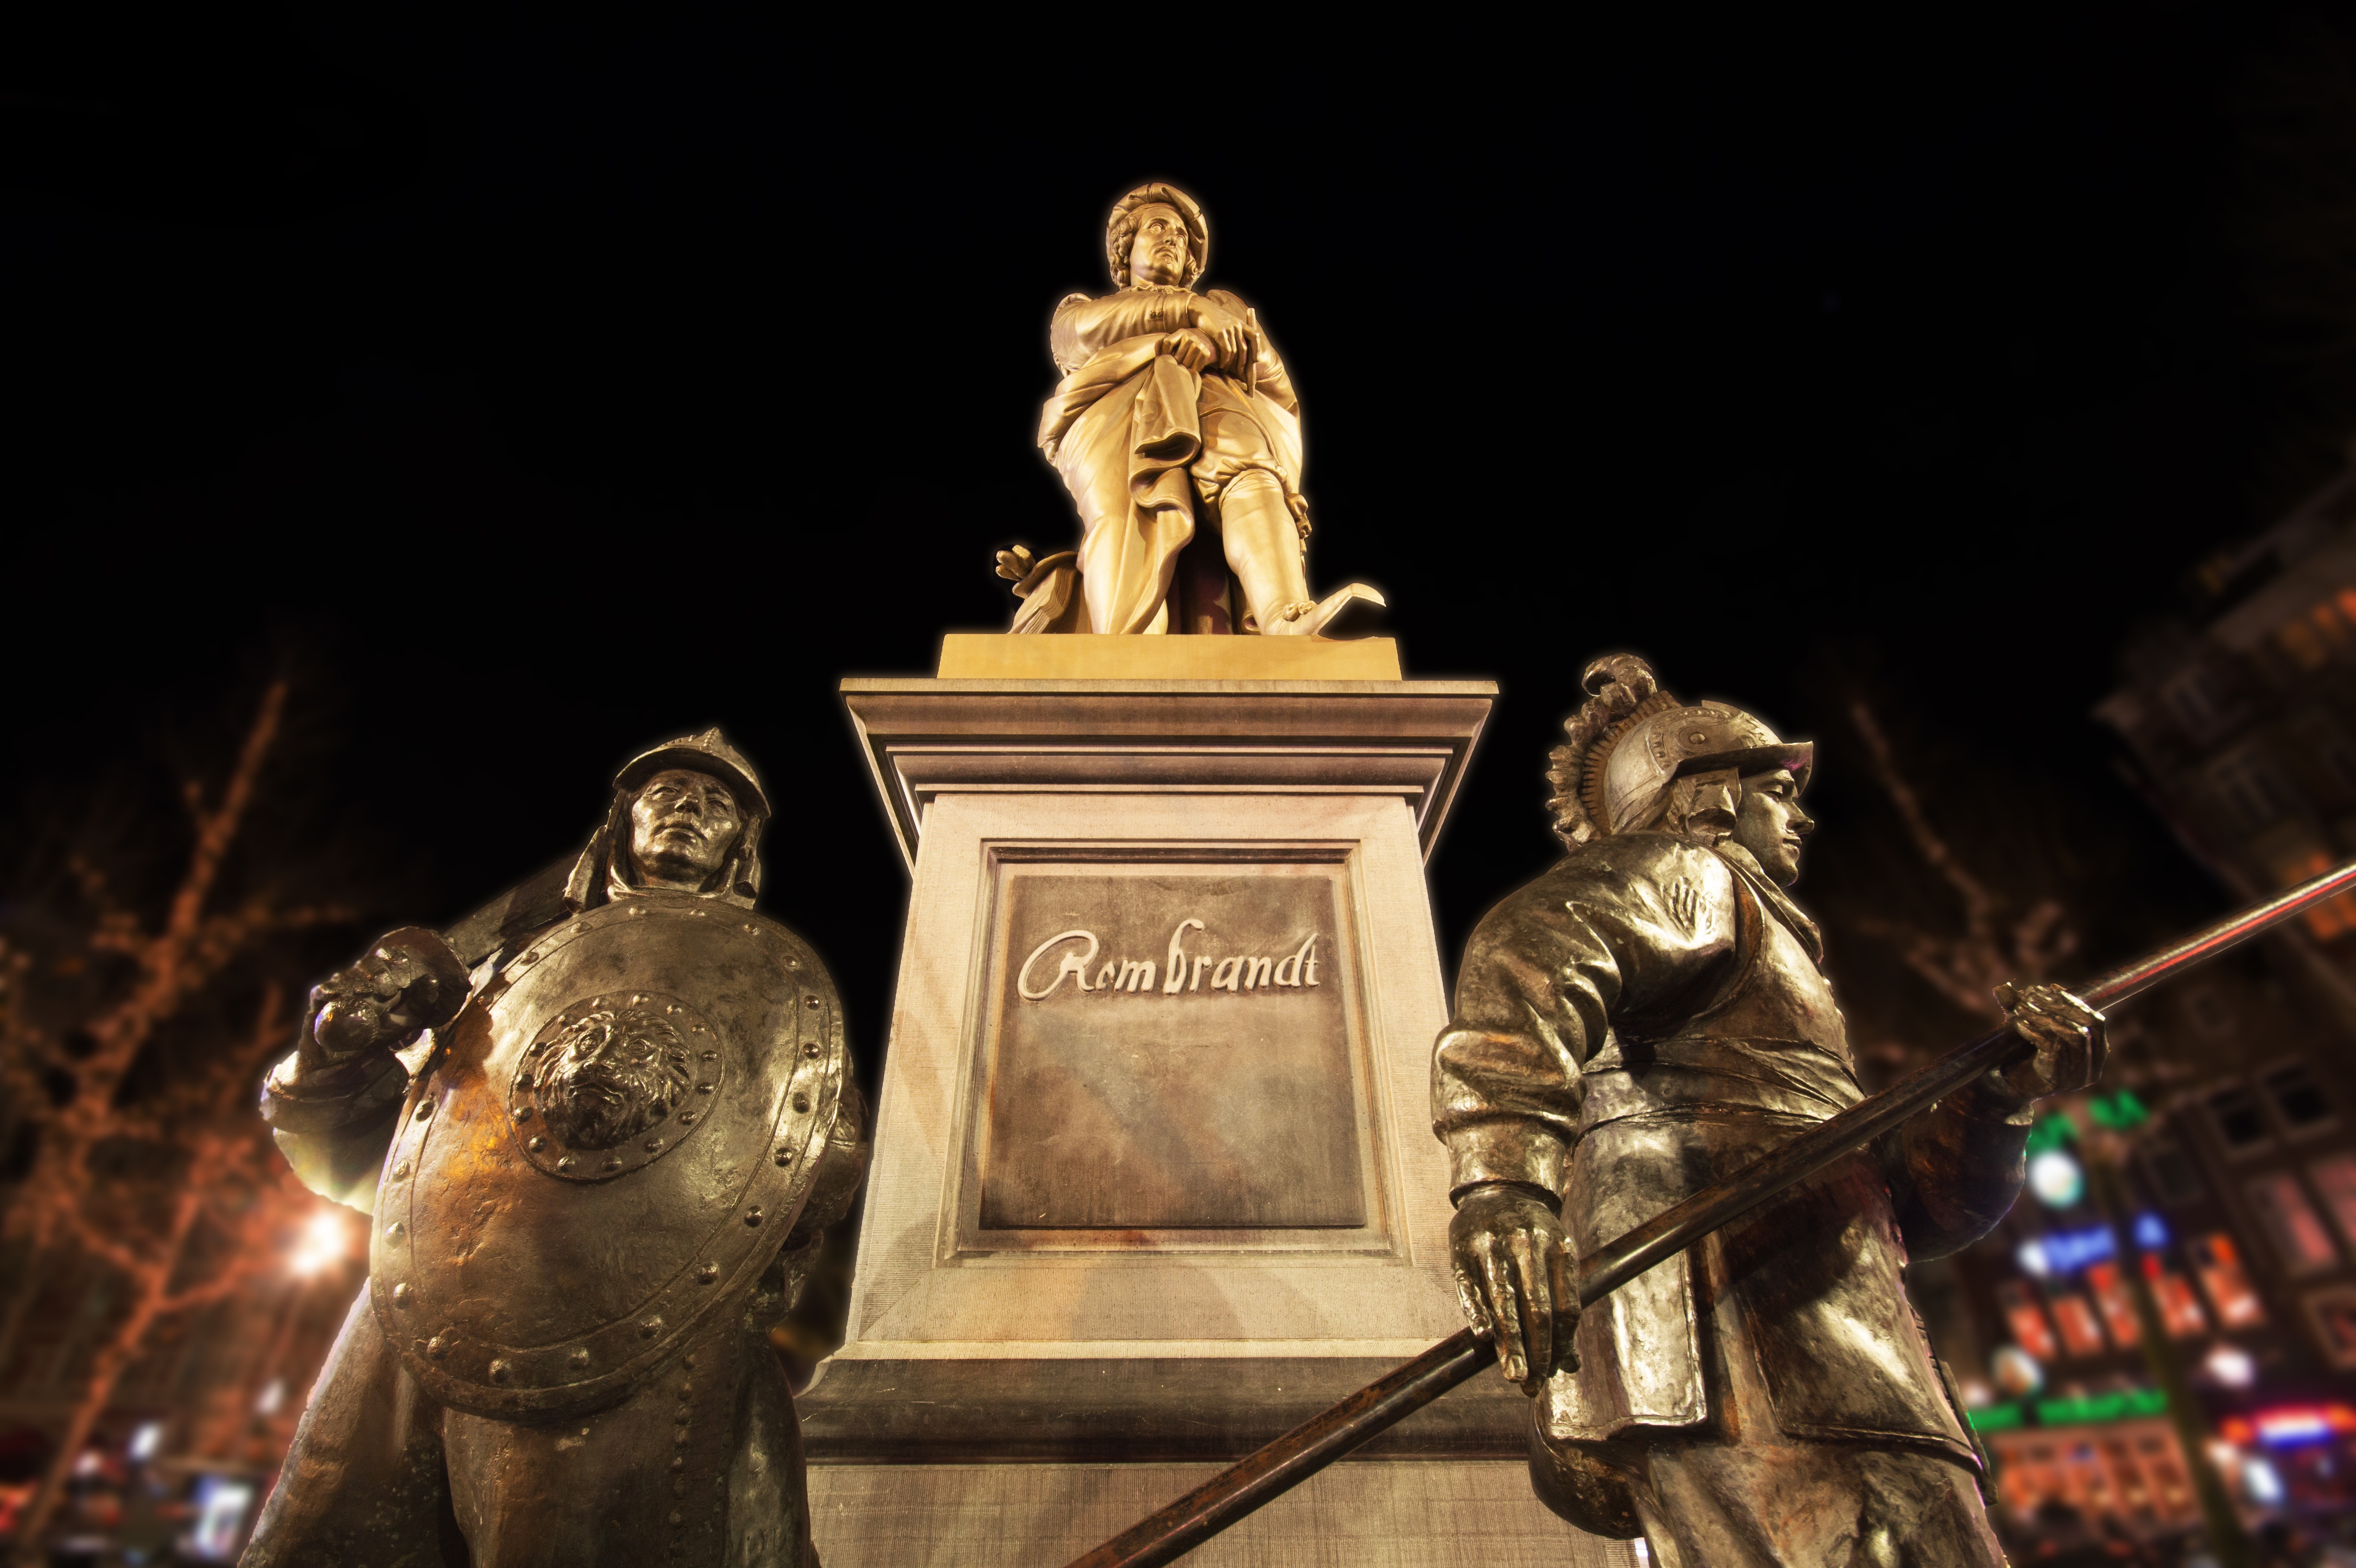
night, monument, statue, religion, sightseeing, historic, tourism, holland, amsterdam, netherlands, painter, temple, dutch, famous, rembrandt, ancient history, rembrandtplein